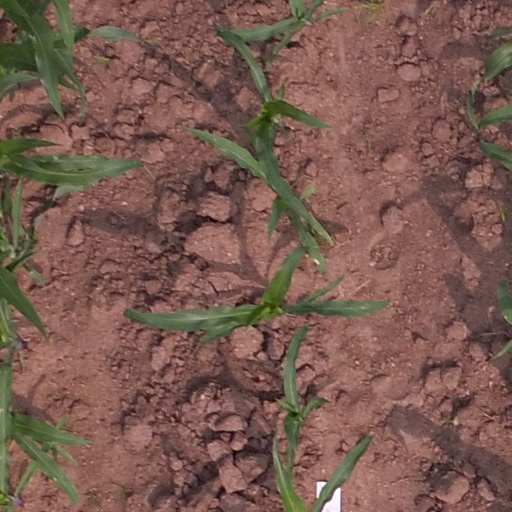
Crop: maize; corn